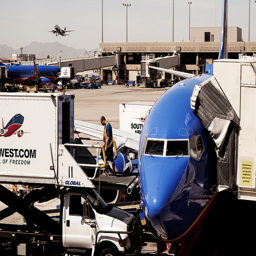
Man walking from plane on walkway into truck opening
A worker servicing a commercial jet airplane at an airport
The plane is blue and white and big
An airplane worker loads up a waiting Southwest jet.
An airport with planes parked and one in the air